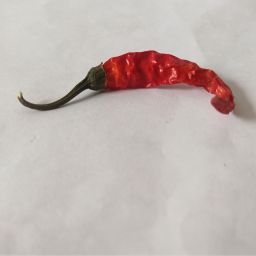
Crop: Chile Pepper
Quality: Dried